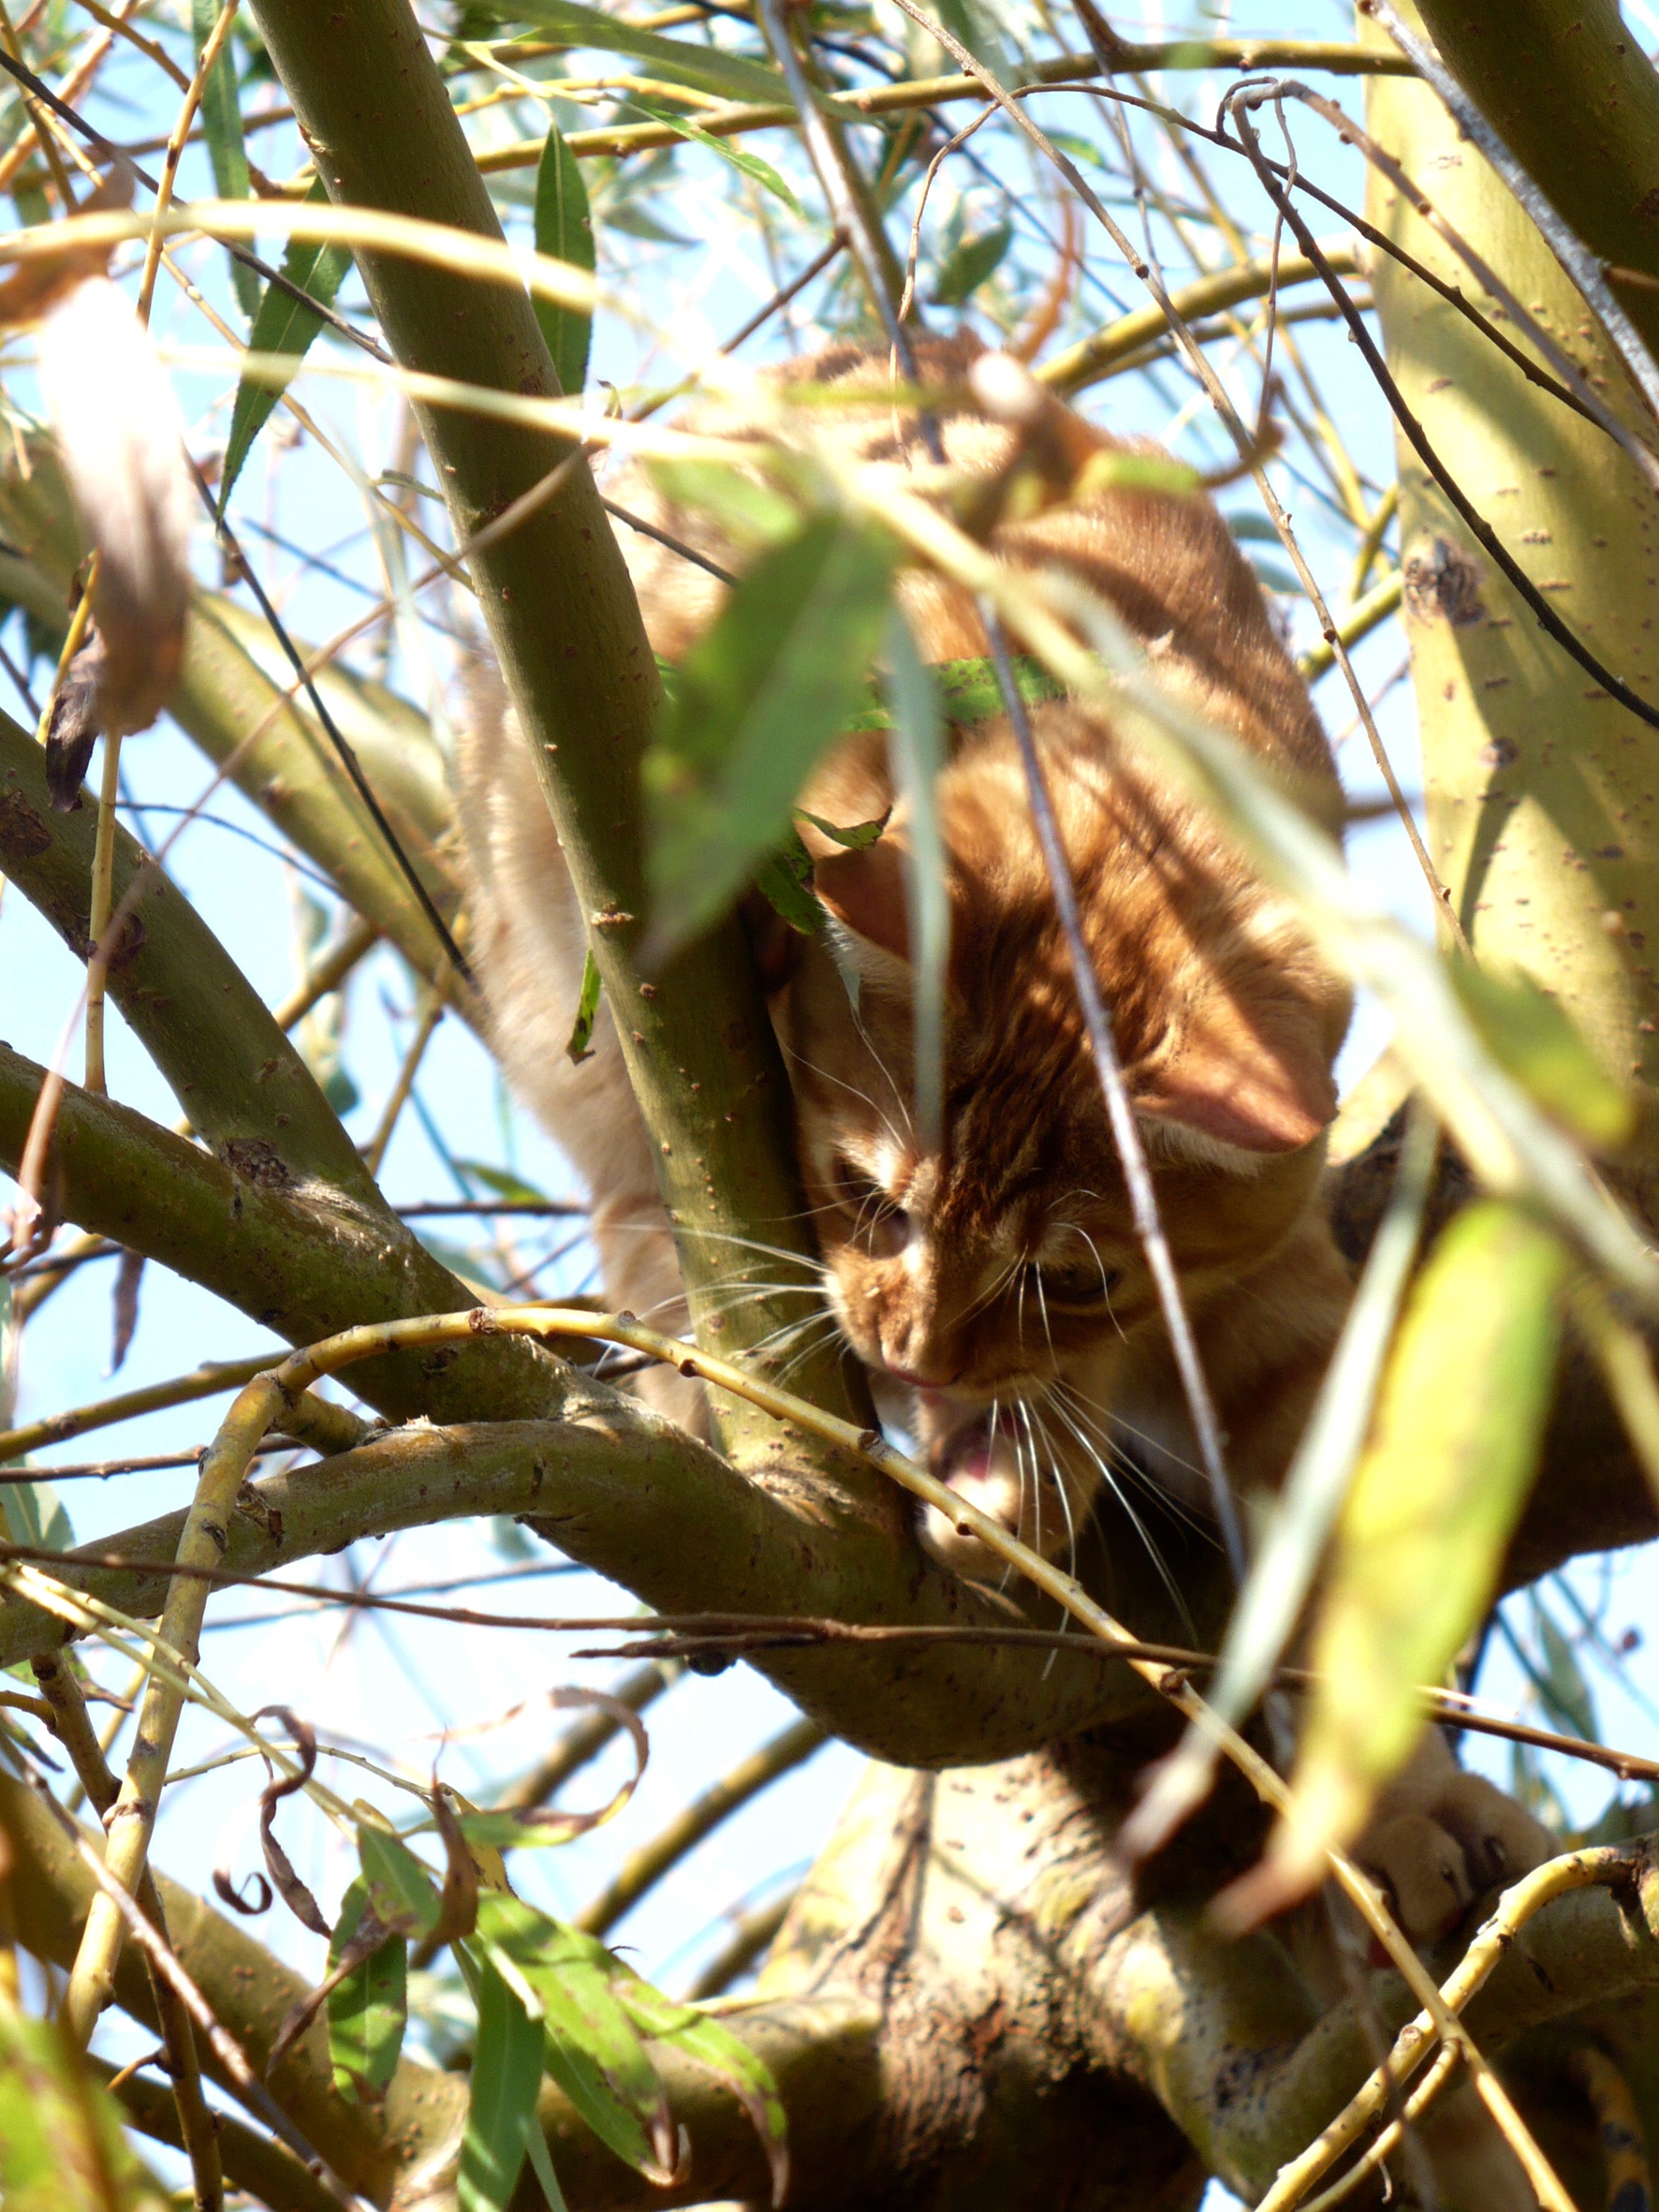
nature, branch, flower, cute, wildlife, foliage, spring, kitten, cat, mammal, fauna, animals